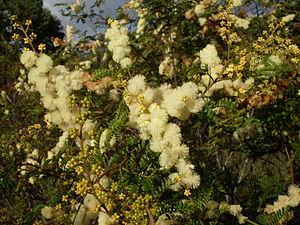
Acacia terminalis est un arbuste de 6 m de haut du sud-est de l'Australie qui appartient à la famille Fabaceae.